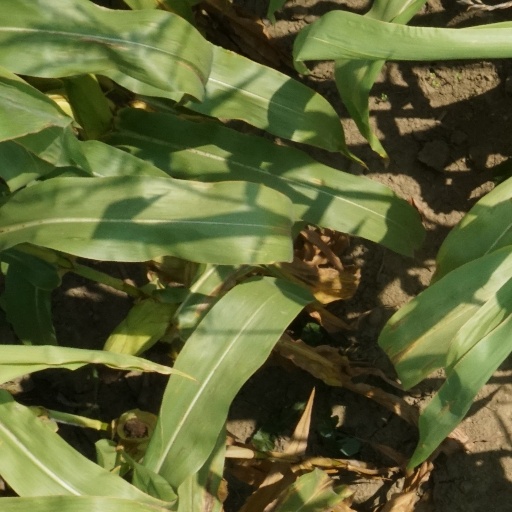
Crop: maize; corn